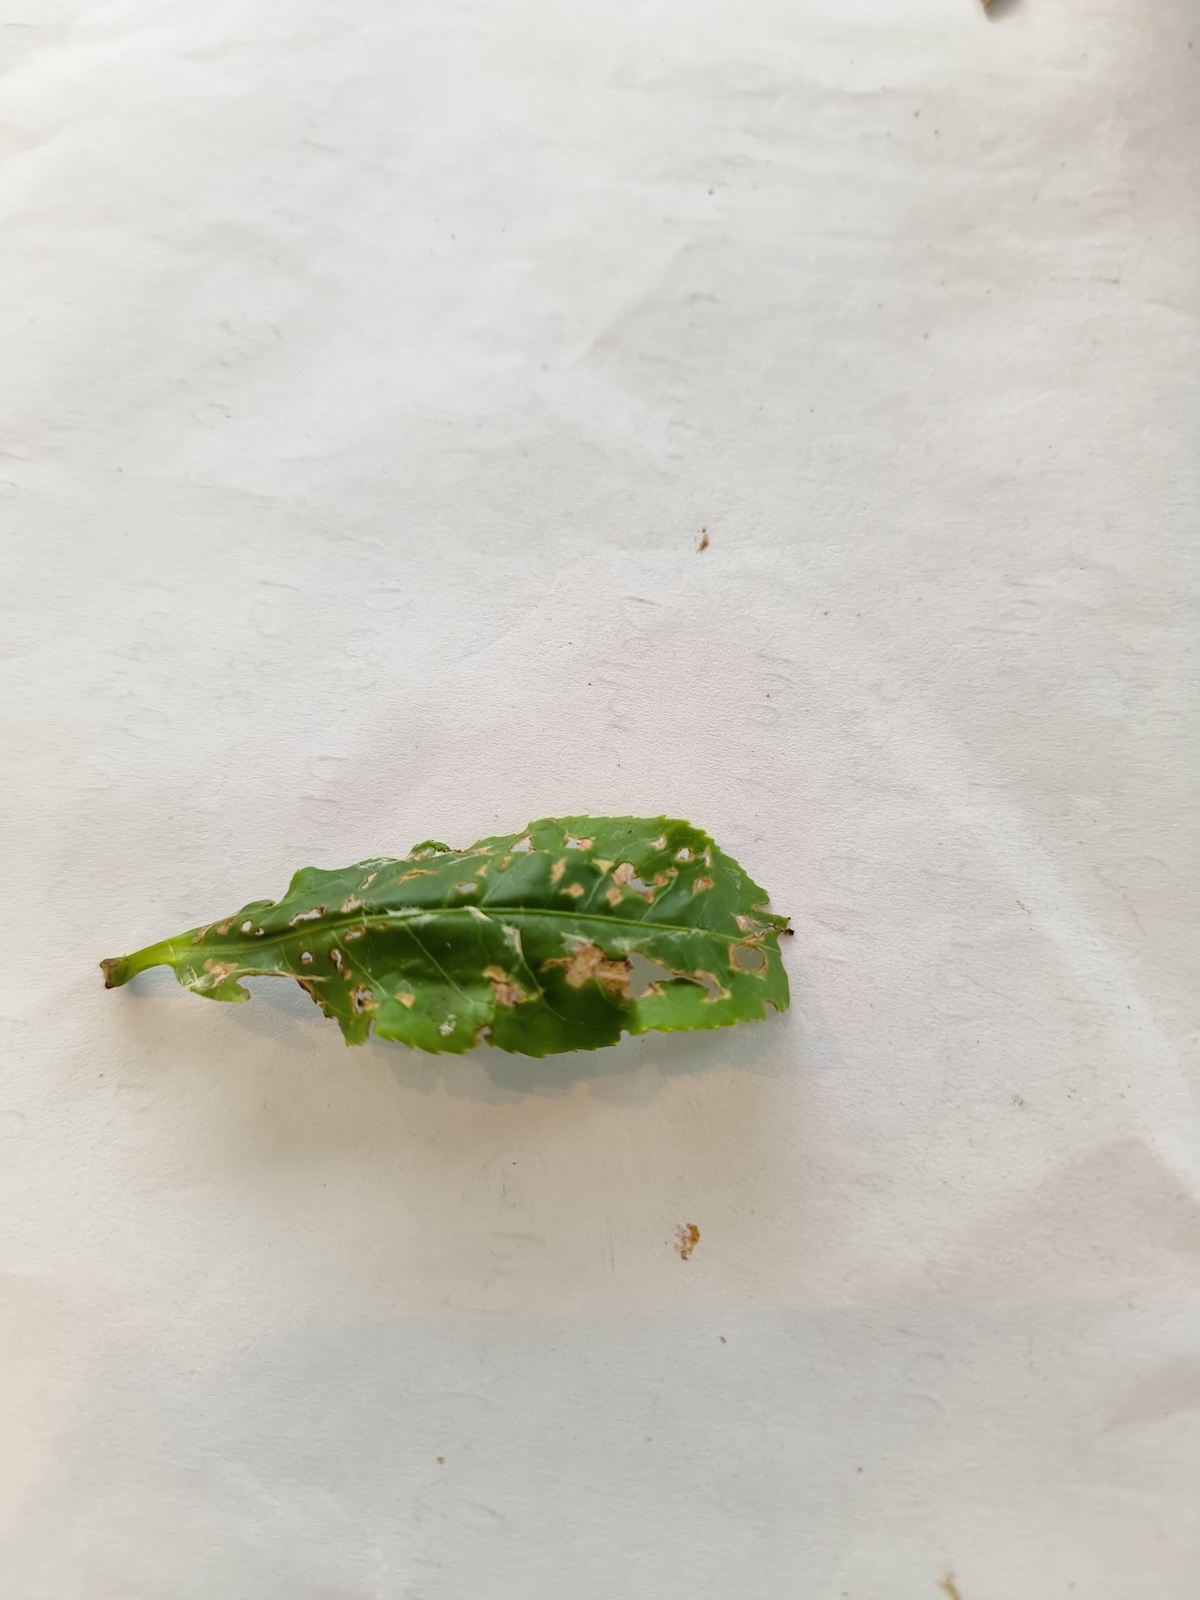
Label: Green mirid bug